John Howard Redfield

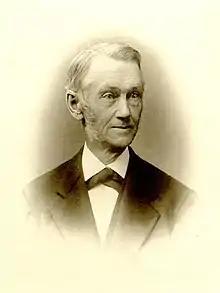

John Howard Redfield (July 10, 1815 – February 27, 1895) was an American botanist, conchologist, and businessman. He was a founder of the Botany section of the Academy of Natural Sciences of Philadelphia, and his chief botanical works include "Geographical Distribution of the Ferns of North America" and "Flora of Mount Desert Island, Maine".